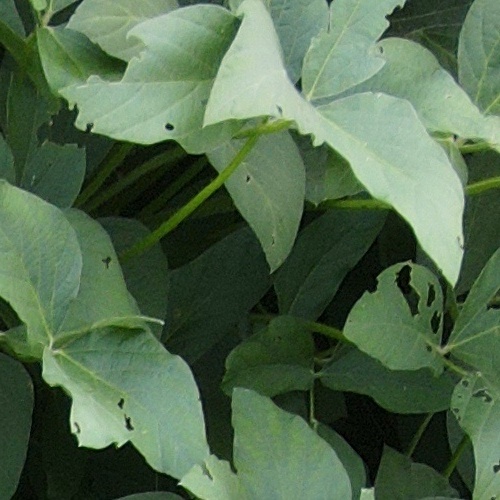
Label: Caterpillar